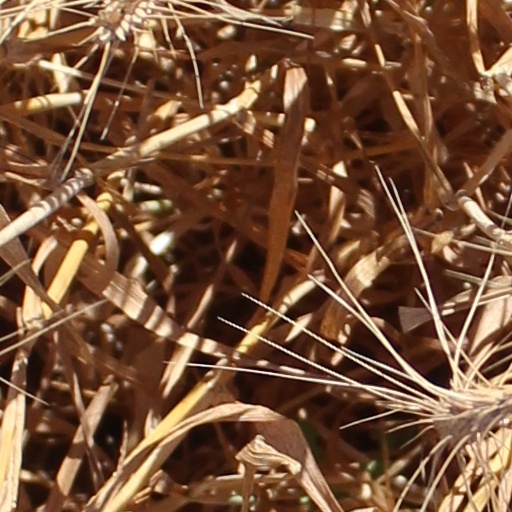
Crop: wheat